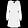
Label: Dress